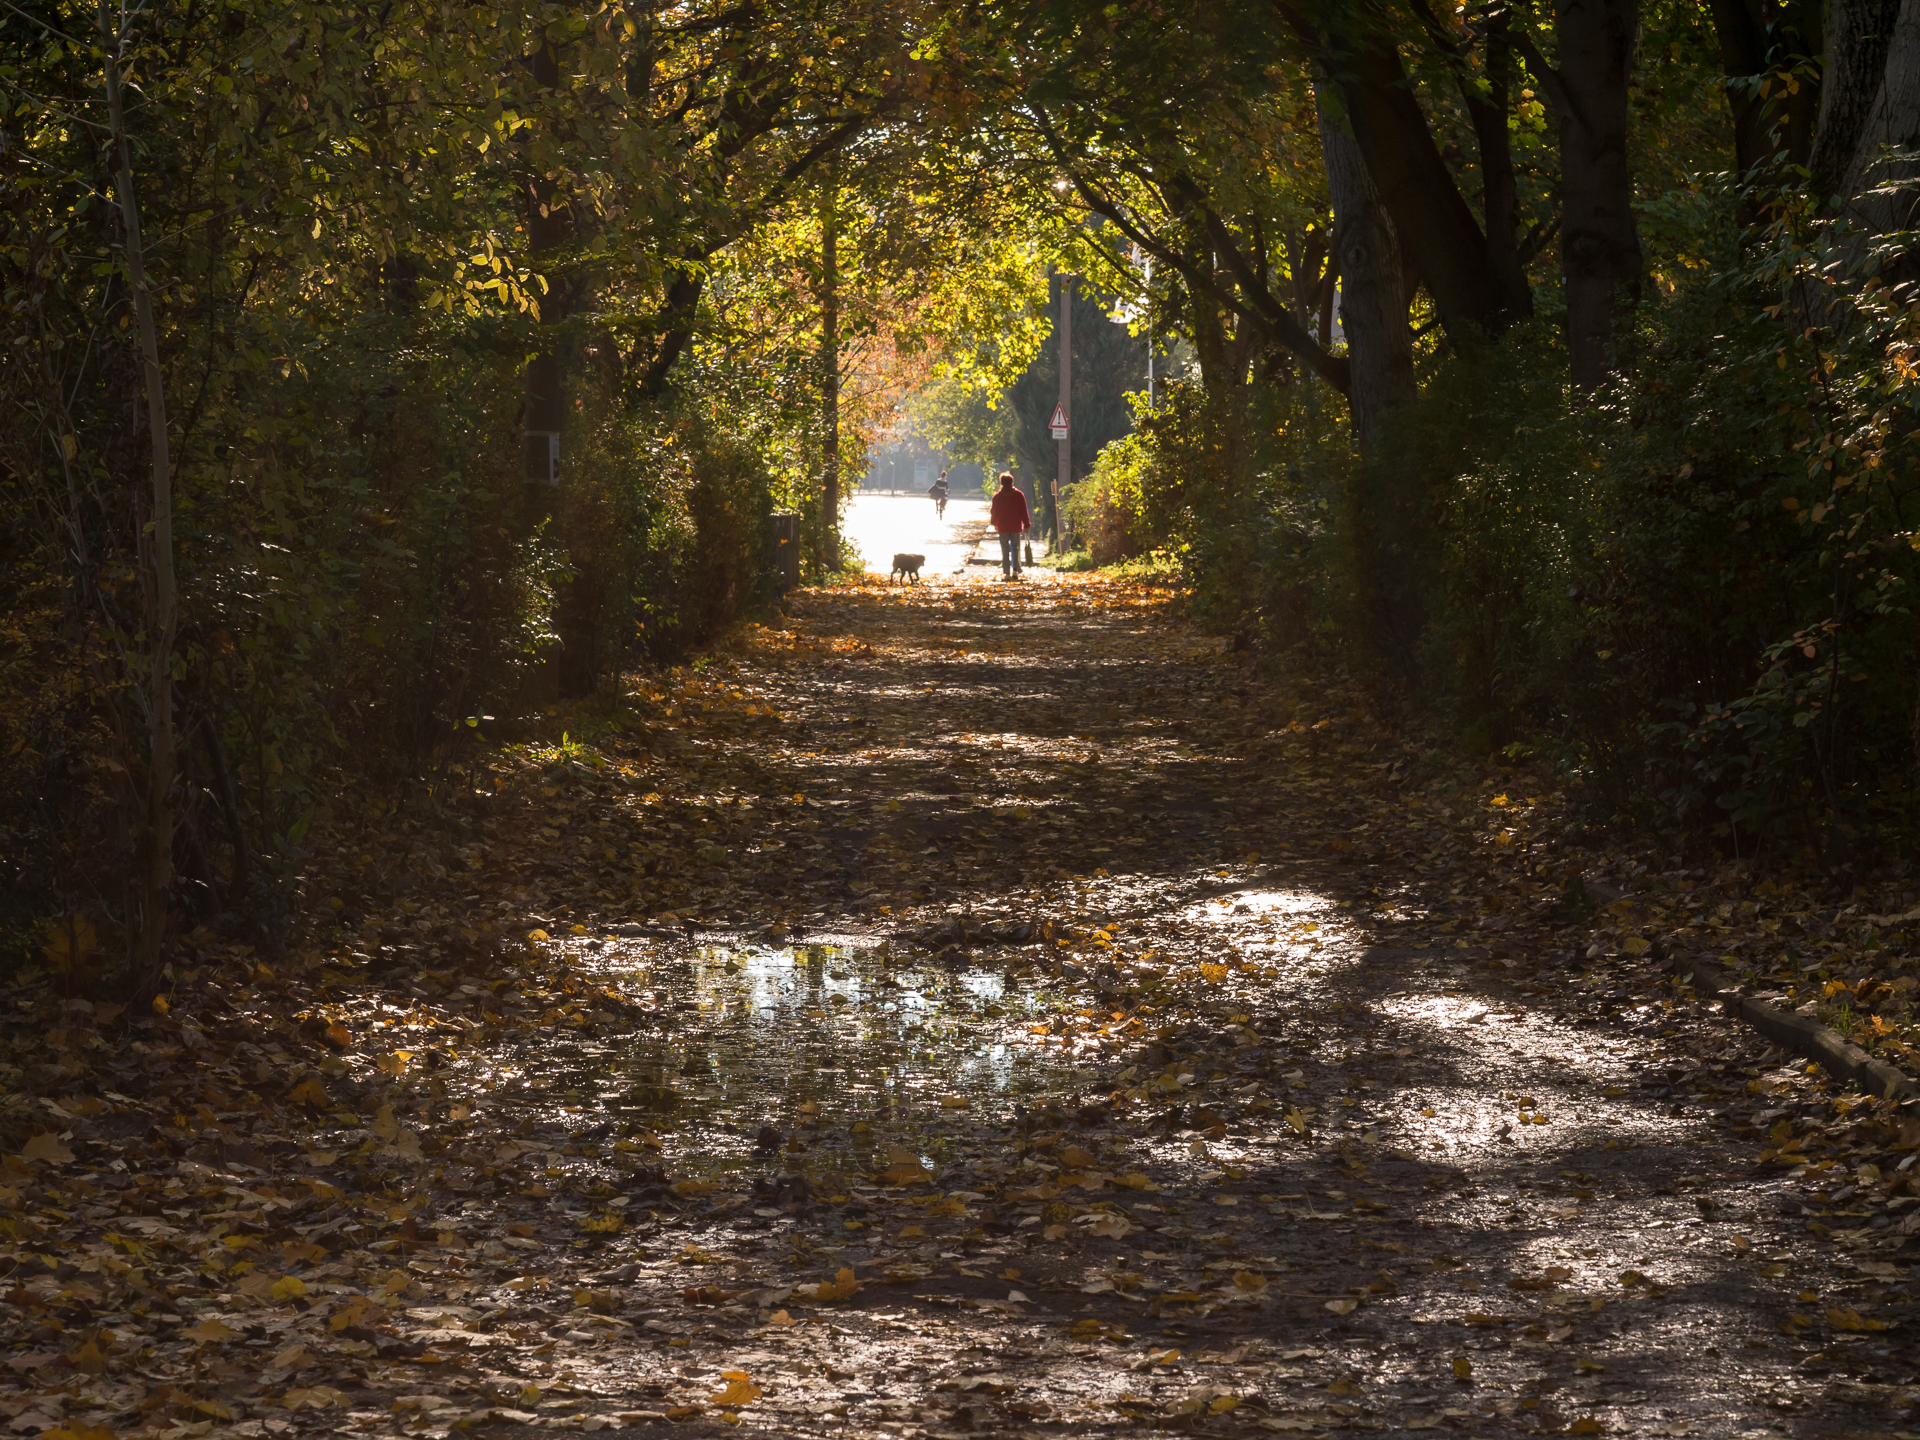
landscape, tree, nature, forest, wilderness, light, plant, trail, sunlight, morning, leaf, autumn, season, 2014, herbst, woodland, habitat, sigma60mmf28dn, panasoniclumixg5, rural area, natural environment, woody plant